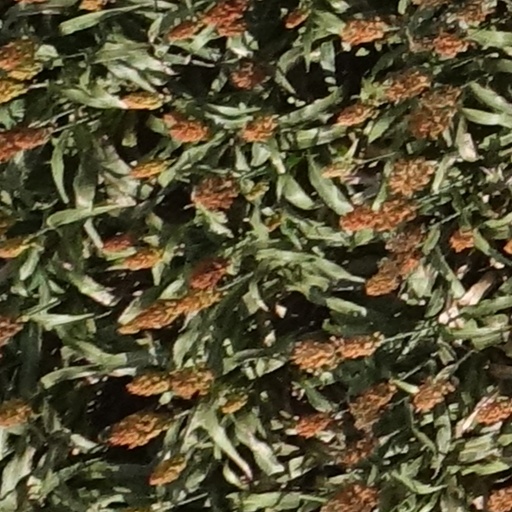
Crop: sorghum